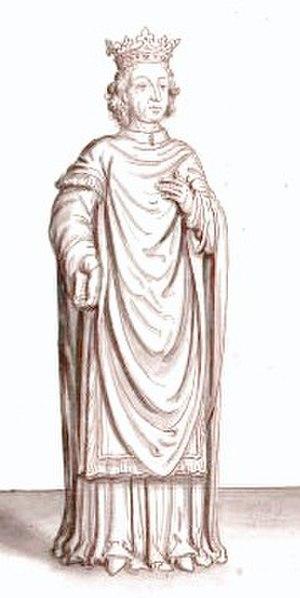
Charles VII
Tanneguy IV du Chastel, aussi orthographié Tannegui IV du Chastel, Tanguy IV du Chatel ou Tannery du Chastel, est un noble français du XVᵉ siècle, né en Bretagne et mort le 29 mai 1477. Il est vicomte de la Bellière, gouverneur du Lyonnais, du Roussillon et de Cerdagne, sénéchal de Provence. Réfugié en Bretagne, il devient grand maître d'hôtel du duc François II, puis chambellan du roi de France Charles VII.